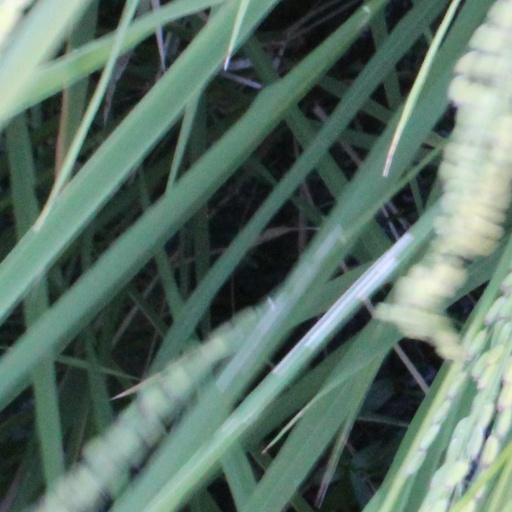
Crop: rice